KFBG (FM)

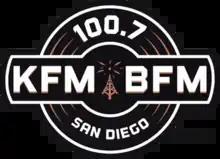
Logo as "100.7 KFM-BFM".

On November 17, 2015, KFMB-FM began airing an all-Christmas music format for the holiday season as "Jack Frost". On December 8, Garrett Michaels, formerly program director at , was named to the same position at . With the announcement, there were possible hints of an upcoming format change. While "Dave, Shelly and Chainsaw" was usually ranked in first place among morning-drive programs, particularly among listeners 25–54 years old, KFMB-FM overall was ranked #17 in the December 2015 Nielsen Audio ratings report for the San Diego market. On December 26, 2015, at 10 a.m., after playing "Merry Christmas (I Don't Want to Fight Tonight)" by the Ramones, KFMB-FM began stunting with a "Wheel of Formats" — consisting of all-AC/DC, all-Bob Marley, all-1980s hits, all-Van Halen, outlaw country, soft adult contemporary, all-glam metal, all-blues, and adult standards — branded simply as "100.7", with each new format starting every day at 10 a.m. The stunt lasted until January 4, when the station settled on a mainstream rock format consisting of a mix of classic rock and 1970s—1980s new wave hits. This was branded as , a nod to how the station referred to its call letters in the 1980s.